Orelia Key Bell

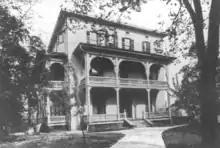
The Calico House

Both sides of Bell's family were from the gentry, and she was very thoroughly educated. Even when her family lost their financial security she managed to support herself and reach the fame through her poetry.